Jamaica Savings Bank

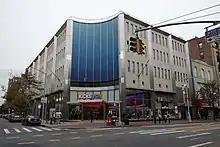
The 1964-built building at 161st Street.

The original Jamaica Savings Bank was incorporated on April 20, 1866, by 19 local business leaders, including John Alsop King, governor of New York (1857-1858); Morris Fosdick, and Colonel Aaron A. Degrauw, who met in the Jamaica Town Hall in an effort to "pool their local resources for the purpose of protecting their savings and financing future development" of the Jamaica area. The bank officially opened to the public on July 14, 1866, at 161-02 Jamaica Avenue —a year after the civil war—and operated out of the Queens County Clerk's office with 15 customers depositing a total of $2,675.00. To supplement the ever-expanding community of Jamaica, the bank trustees hired the architectural firm of Hough and Deuell to build the new Beaux-Arts style bank headquarters that became flagship building of the Jamaica Savings Bank in 1898. "This building conveyed the kind of monumentality that is often associated with private social clubs and civic institutions."